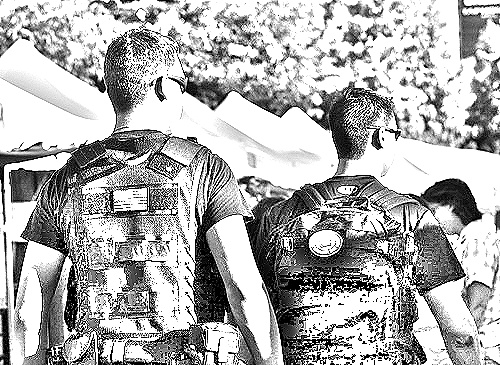
Portrait style: Sketch Portrait